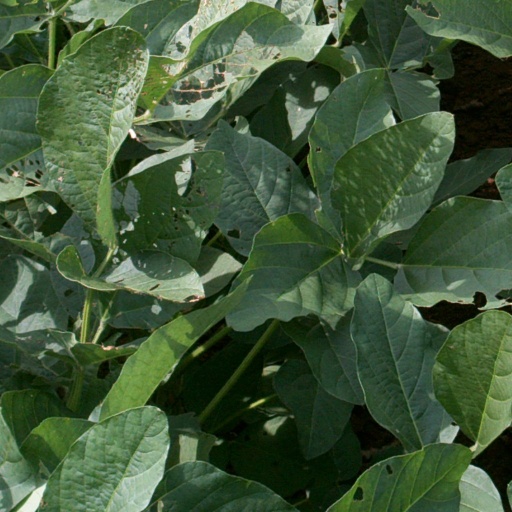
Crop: soybean